No Man's Land (2001 film)

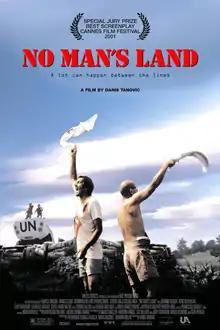
Theatrical release poster

No Man's Land is a 2001 war film that is set in the midst of the Bosnian War. The film is a parable and marks the debut of Bosnian writer and director Danis Tanović. It is a co-production among companies in Bosnia and Herzegovina, Slovenia, Italy, France, Belgium, and the United Kingdom. The film first premiered on 19 September 2001 in France. It later won an Oscar for Best Foreign Language Film in 2002.